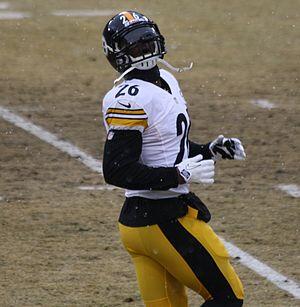
Le'Veon Bell, né le 18 février 1992 à Reynoldsburg en Ohio, est un joueur de football américain professionnel de la NFL qui évolue au poste de running back.